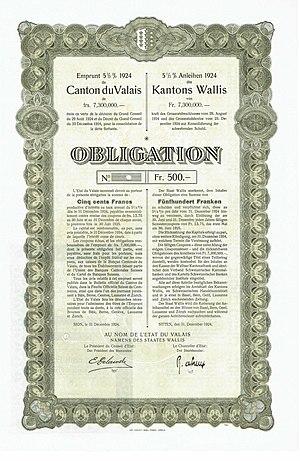
Le canton du Valais est un canton bilingue situé au sud de la Suisse, dont le chef-lieu est Sion.